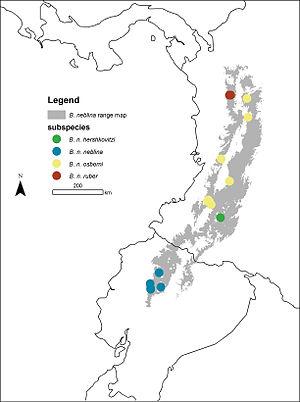
L’Olinguito, signifiant en espagnol « petit olingo », est une espèce du genre Bassaricyon et de la famille des Procyonidés. Découvert en 2013, il vit dans le nord des Andes.